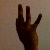
The image shows a hand gesture representing the number 9 in Indian Sign Language.